Gangwon Province, South Korea

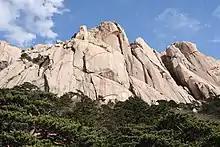
Ulsanbawi is one of the primary attractions of Seoraksan National Park.

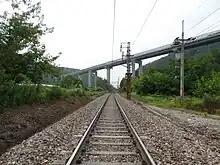
Jungang Line Northern Direction with Jungang Expressway Wonju Bridge

The State's landscape is dominated by the Taebaek Mountains (called "Taebaek Sanmaek") which almost reach the sea. As a consequence, much of the coast is steep and rocky.